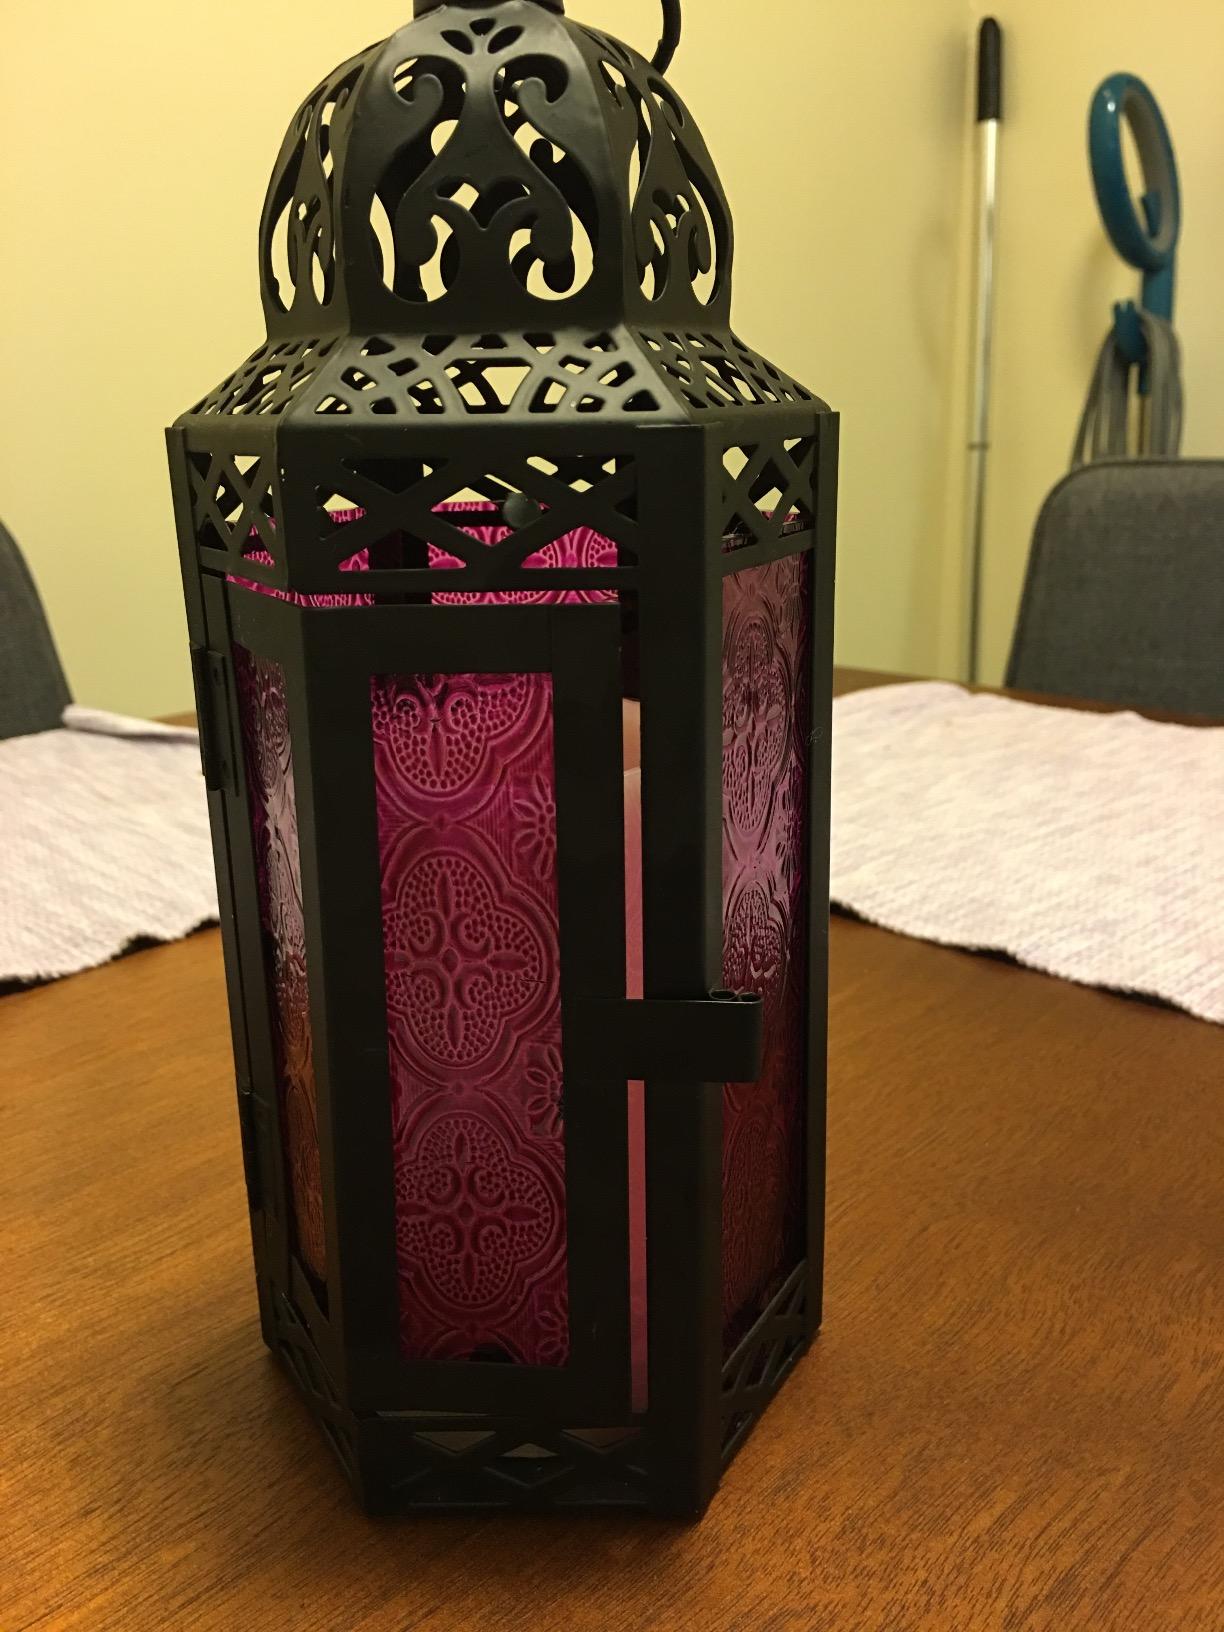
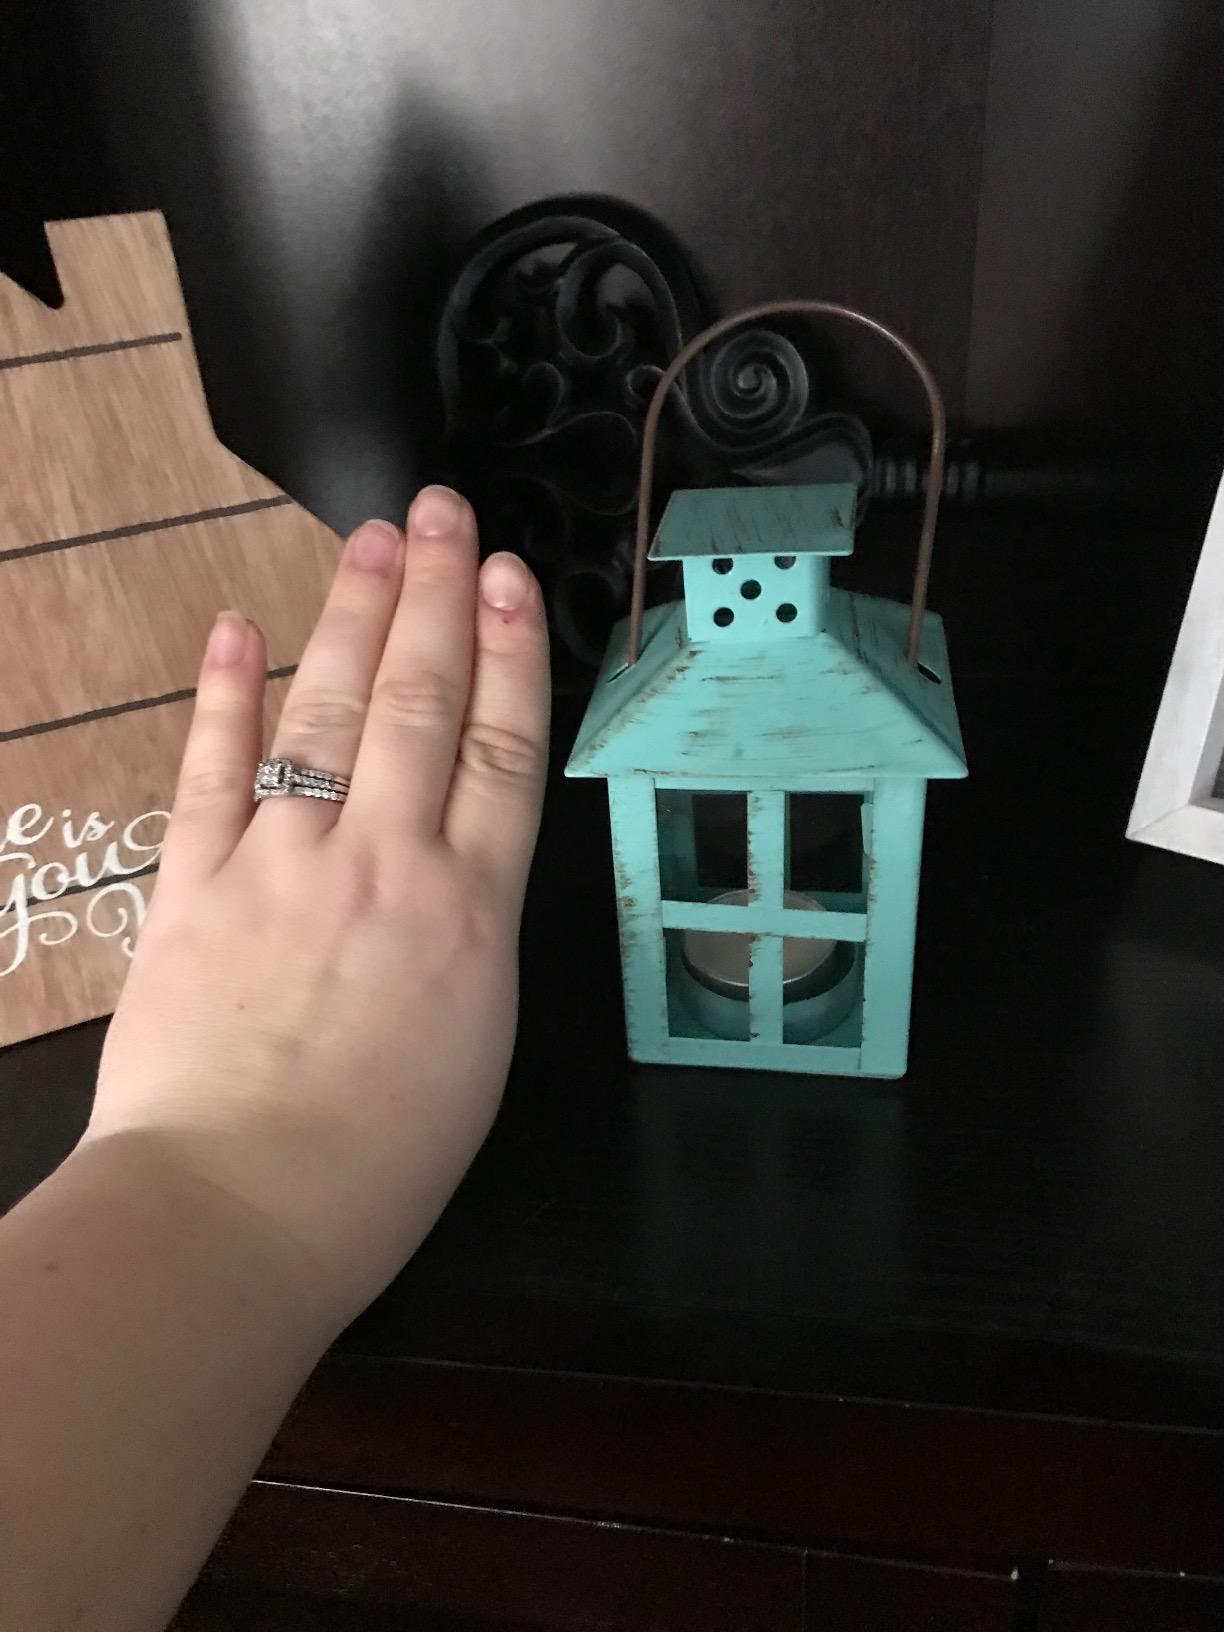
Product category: lantern
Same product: no